11th Airlift Squadron

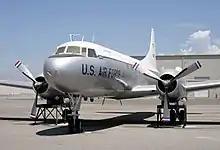
Convair C-131D

In 1956, Military Air Transport Service replaced its table of distribution (4-digit) aeromedical evacuation units with permanent units. As part of this action, the 1731st Air Transport Squadron (Aeromedical Evacuation), which had been organized at Scott Air Force Base, Illinois on 1 June 1952, was discontinued and its personnel and Convair C-131 Samaritans were transferred to the newly-activated 11th Aeromedical Transport Squadron.